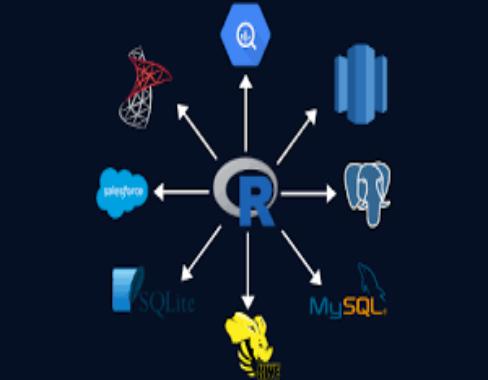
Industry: Clothes